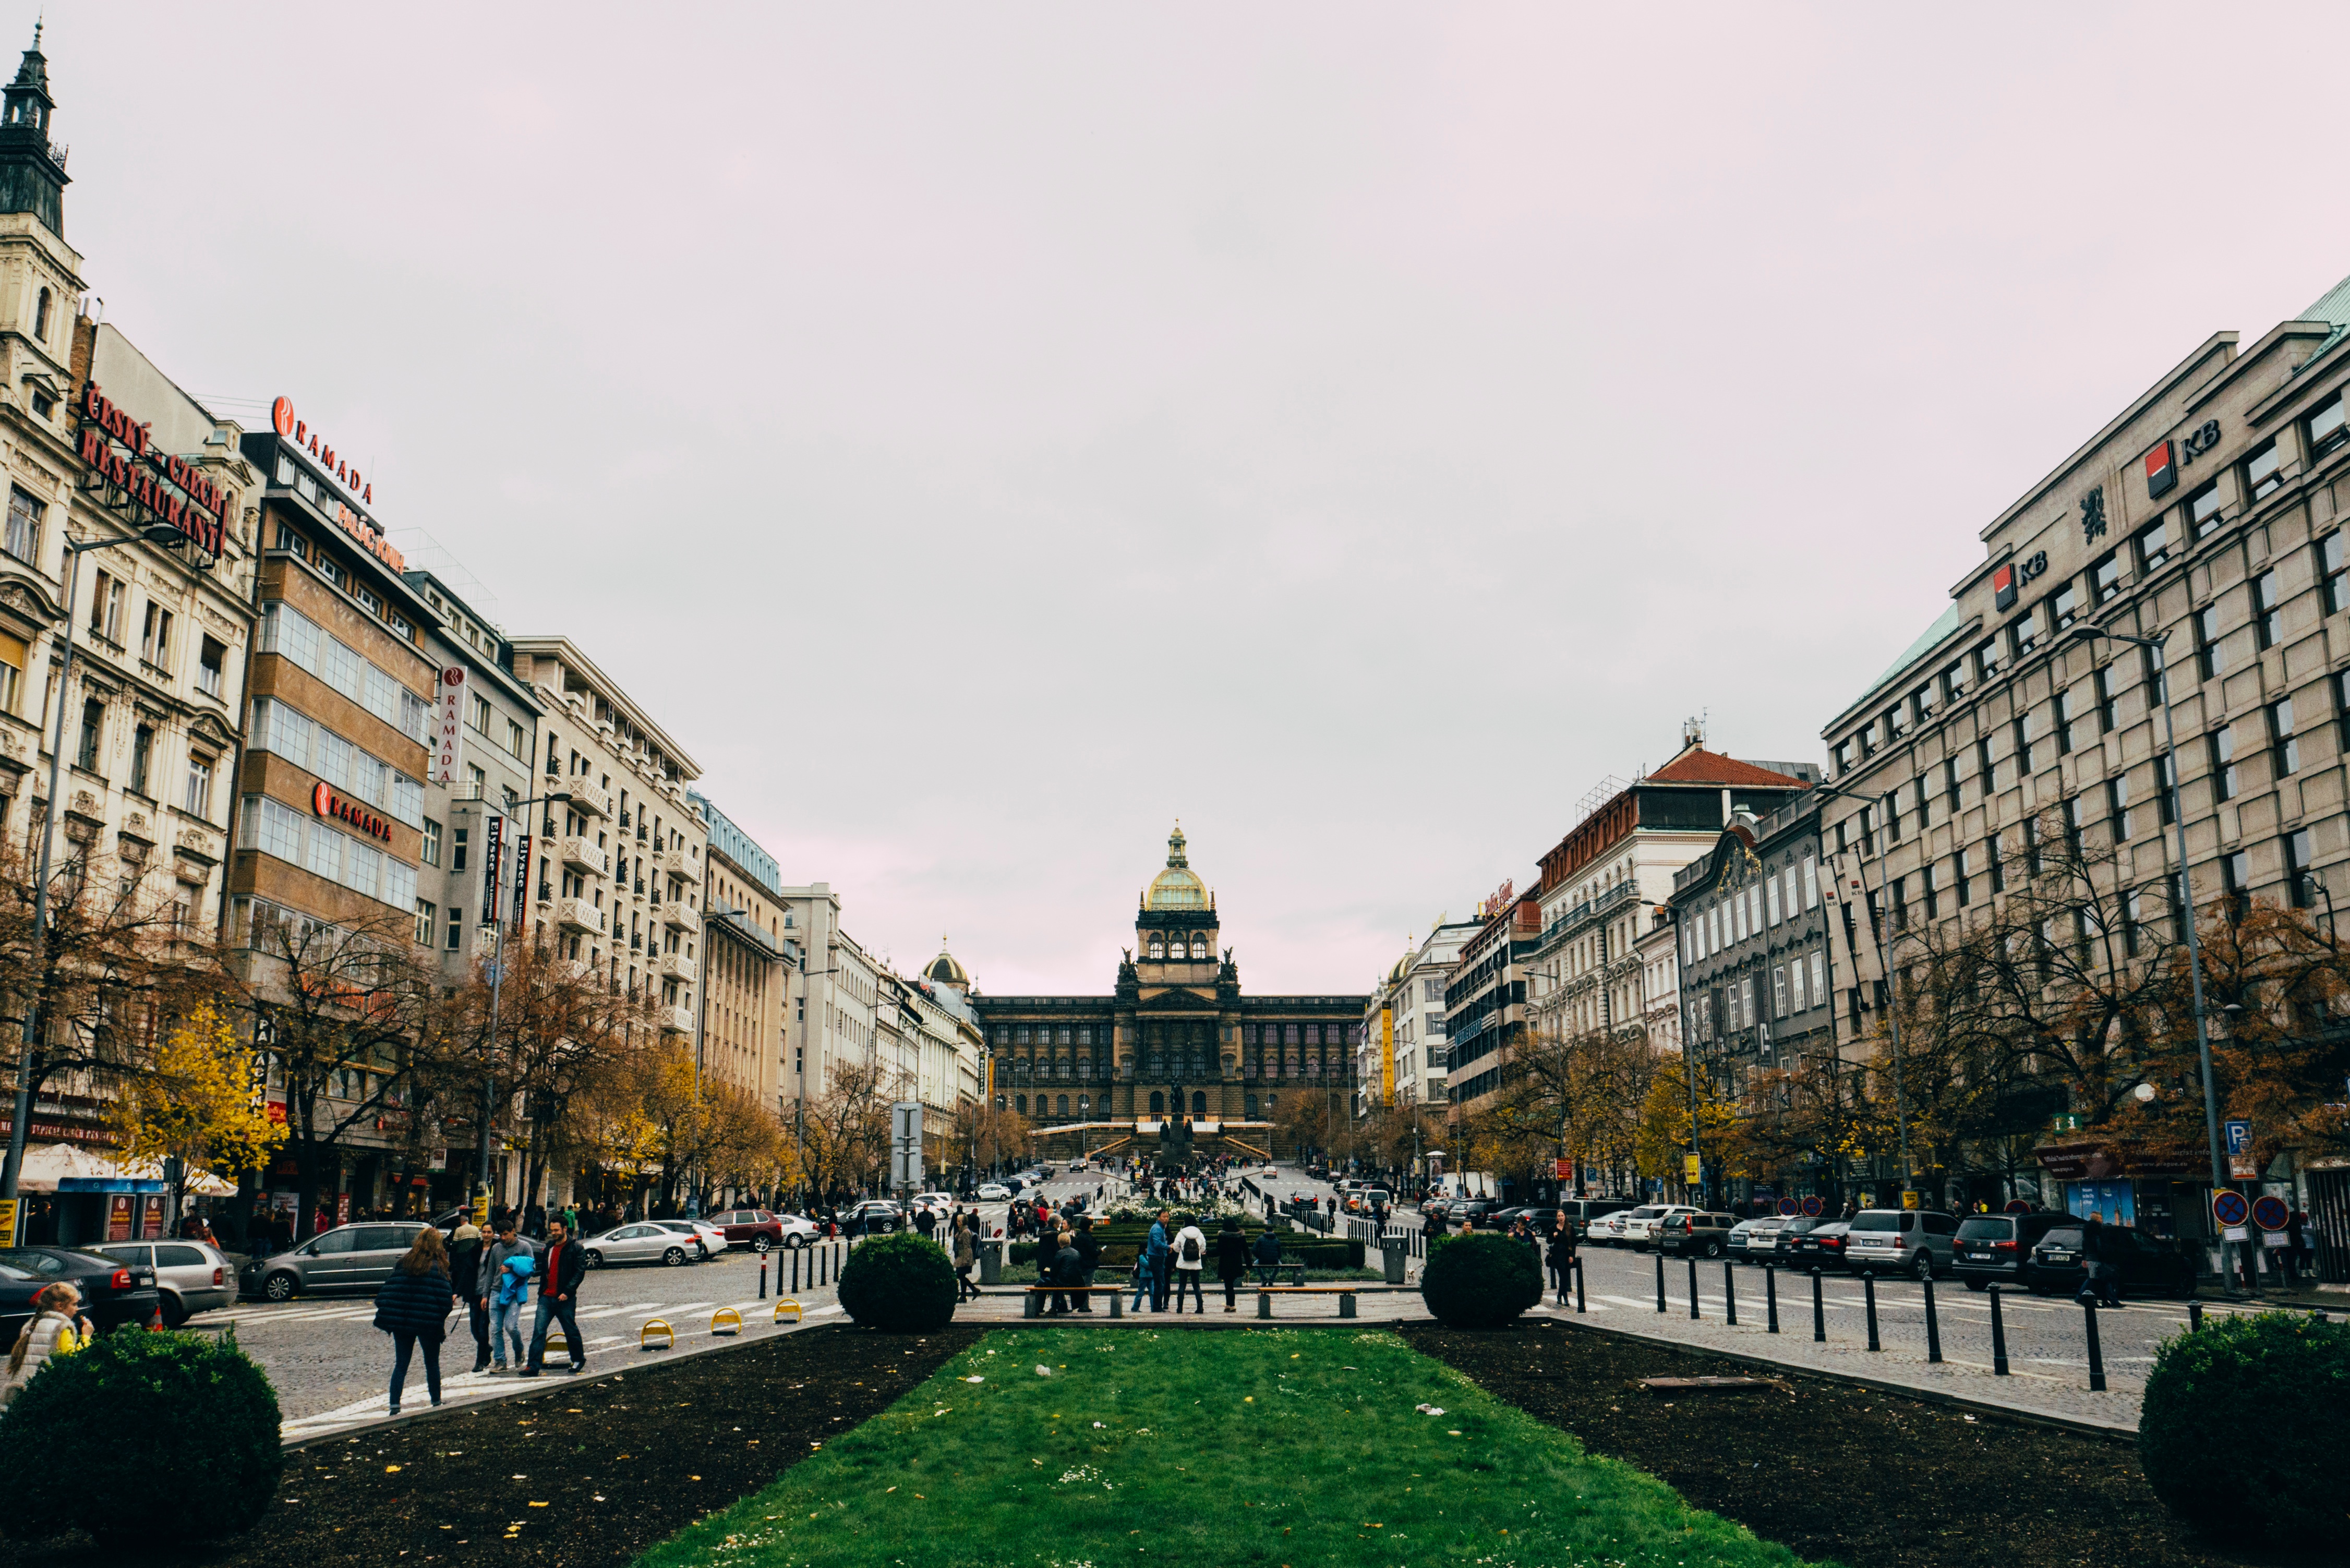
town, palace, city, cityscape, downtown, plaza, landmark, tourism, waterway, town square, neighbourhood, urban area, human settlement